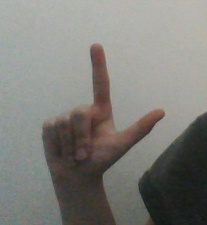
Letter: laam